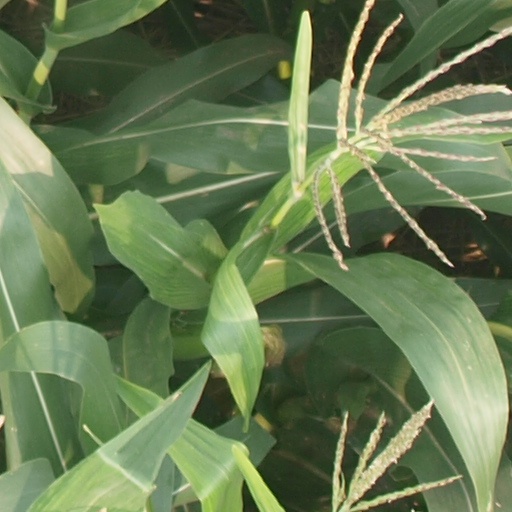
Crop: maize; corn